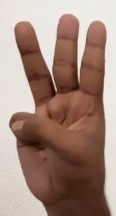
ASL sign: W